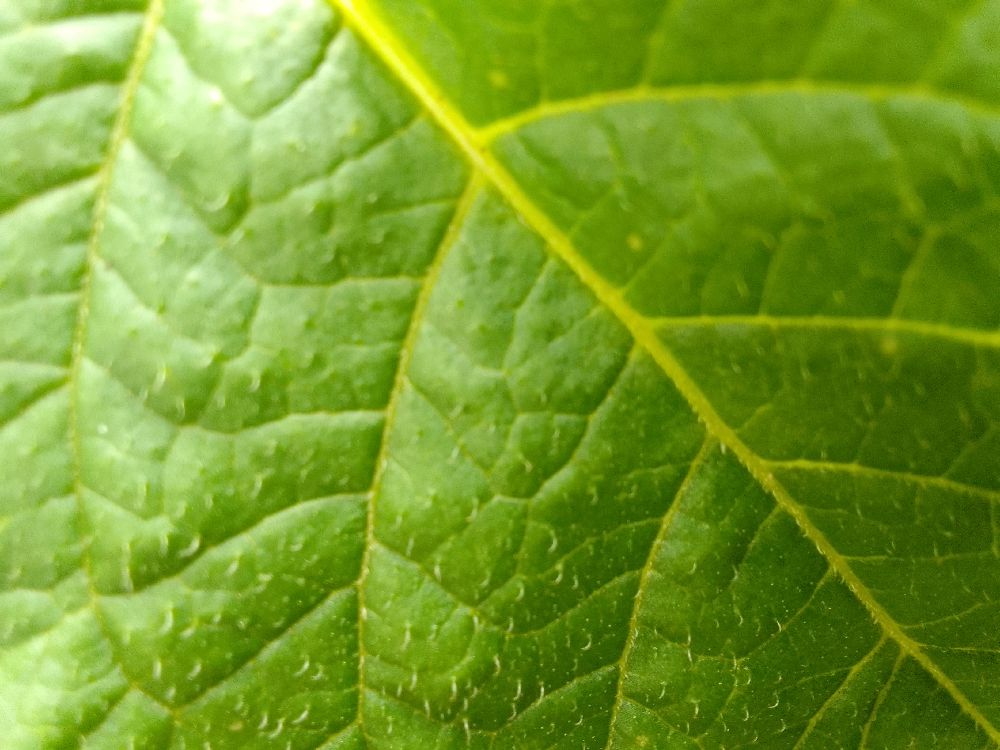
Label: Healthy